Kartikeya

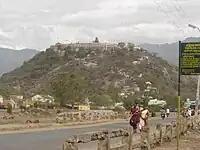
Palani Murugan Temple, one of the Six Abodes of Murugan

In Mahayana Buddhism, he is described as a manifestation of Mahābrahmārāja with five hair coils and a handsome face emanating purple-golden light that surpasses the light of the other devas. In Chinese Buddhism, Skanda (also sometimes known as Kumāra) is known as Weituo, a young heavenly general, the guardian deity of local monasteries and the protector of Buddhist dhamma. According to Henrik Sorensen, this representation became common after the Tang period, and became well established in the late Song period. He is also regarded as one of the twenty-four celestial guardian deities, who are a grouping of originally Hindu and Taoist deities adopted into Chinese Buddhism as dharmapalas. Skanda was also adopted by Korean Buddhism, and he appears in Korean Buddhist woodblock prints and paintings.